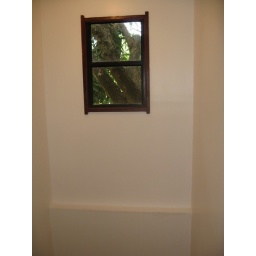
window above staircase, view from standing on second floor